Ozrinići

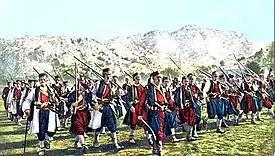
Montenegrins marching out to battle from Ozrinići.

The village was founded by five families of the Ozrinići tribe in 1597. Apart from the Ozrinići descendants, from the 18th century onwards there were families that settled from Banjani, Kriči, Pješivci, and from other regions and tribes.